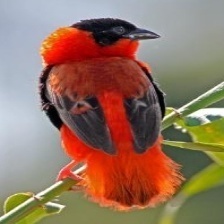
Species: NORTHERN RED BISHOP
Scientific name: EUPLECTES FRANCISCANUS